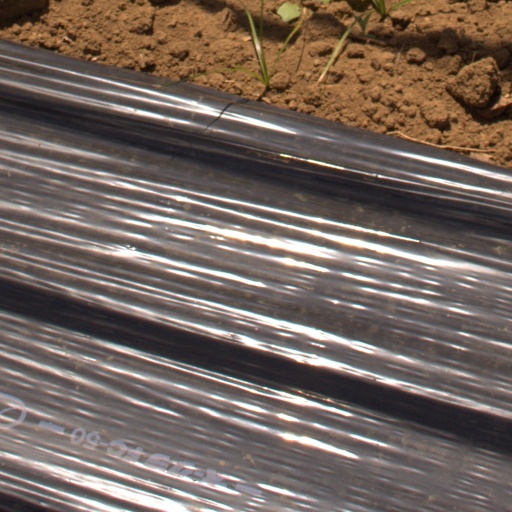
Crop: Jerusalem artichoke